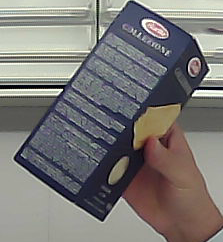
Product: barilla_lasagne